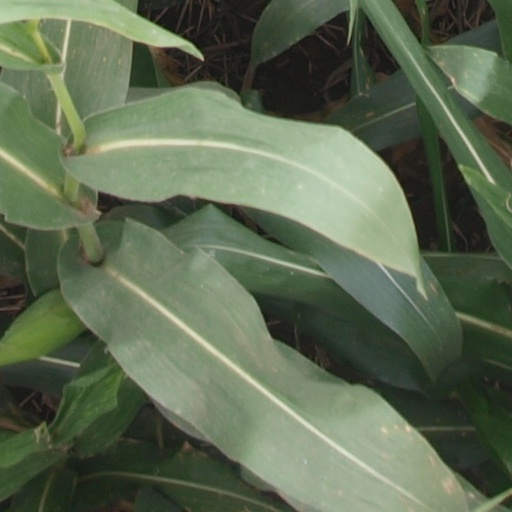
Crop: maize; corn